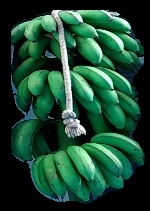
Variety: rasbale
Grade: grade2